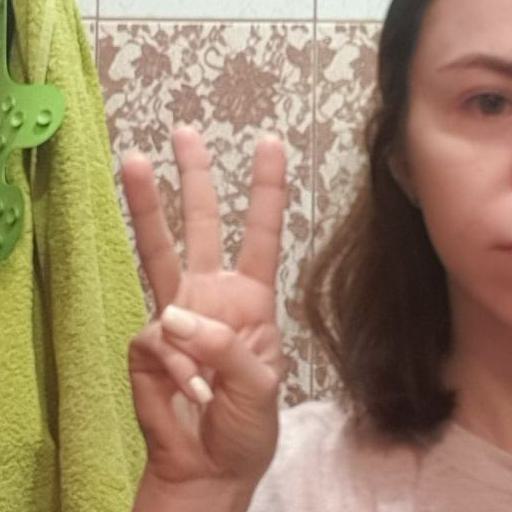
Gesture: three